Speculative evolution

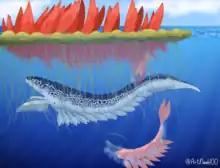
Tytge Sea Leviathan (the creature in the center), from the sci-fi franchise Infinity Horizon.

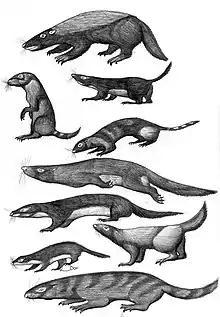
Speculative zoology can examine sometimes overlooked prehistoric animals in an evolutionary context. The "Speculative Dinosaur Project" focused as much on mammals, squamates, and crocodylomorphs as on dinosaurs. Pictured are metatherian marsupials that have converged on our universes' mustelids.

Speculative evolution can be useful in exploring and showcasing patterns present in the present and in the past, and there is a useful aspect to hypothesizing on the form of future and alien life. By extrapolating past trends into the future, scientists could research and predict the most likely scenarios of how certain organisms and lineages could respond to ecological changes. As such, speculative evolution facilitates authors and artists to develop realistic hypotheses of the future. In some scientific fields, speculation is essential in understanding what is being studied. Paleontologists apply their own understanding of natural processes and biology to understand the appearances and lifestyles of extinct organisms that are discovered, varying in how far their speculation goes. For instance, "All Yesterdays" and its sequel "All Your Yesterdays" (2017) explores highly speculative renditions of real (and in some cases hypothetical) prehistoric animals that do not explicitly contradict any of the recovered fossil material. The speculation undertaken for "All Yesterdays" and its sequel has been compared to that of Dixon's speculative evolution works, though its objective was to challenge modern conservative perceptions and ideas of how dinosaurs and other prehistoric creatures lived, rather than designing whole new ecosystems. The books have inspired a modern artistic movement of artists going beyond conventional paleoart tropes, expanding into increasingly speculative renditions of prehistoric life.